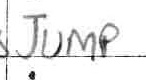
Label: jump